Fortified Sector of Boulay

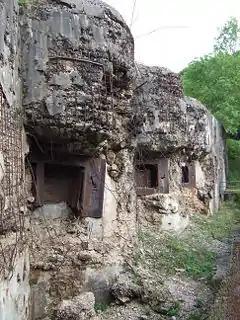
Hackenberg Block 8, showing damage from the 1944 American assault

The Boulay sector was part of the larger Fortified Region of Metz, a strongly defended area between the Ardennes to the west and the Sarre valley to the east. The Metz region was more important during the planning and construction phase of the Maginot Line than it was in the operational phase of the Line, when the sectors assumed prominence. The Fortified Region of Metz was dissolved as a military organization on 18 March 1940.